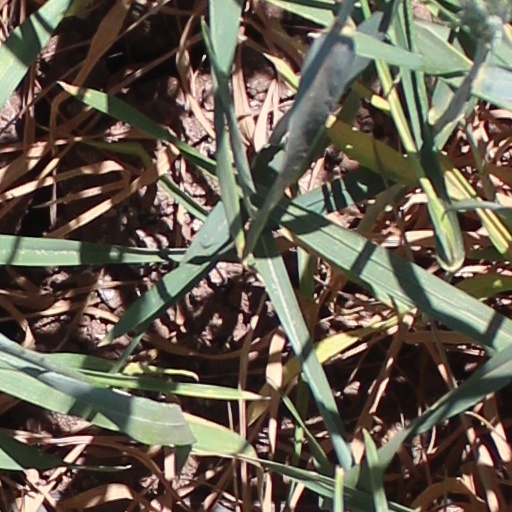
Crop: wheat